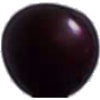
Label: Cherry Wax Black 1